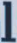
Number: 1